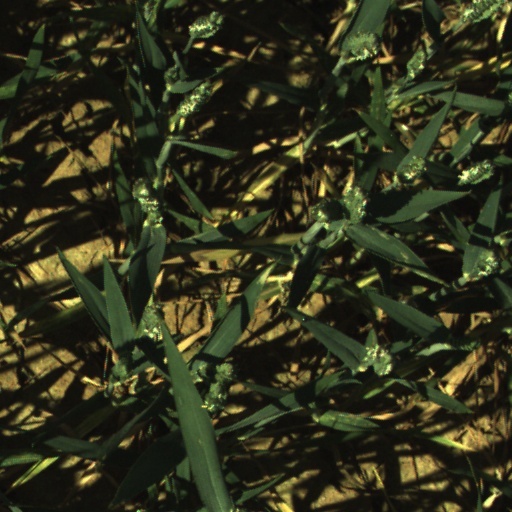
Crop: wheat